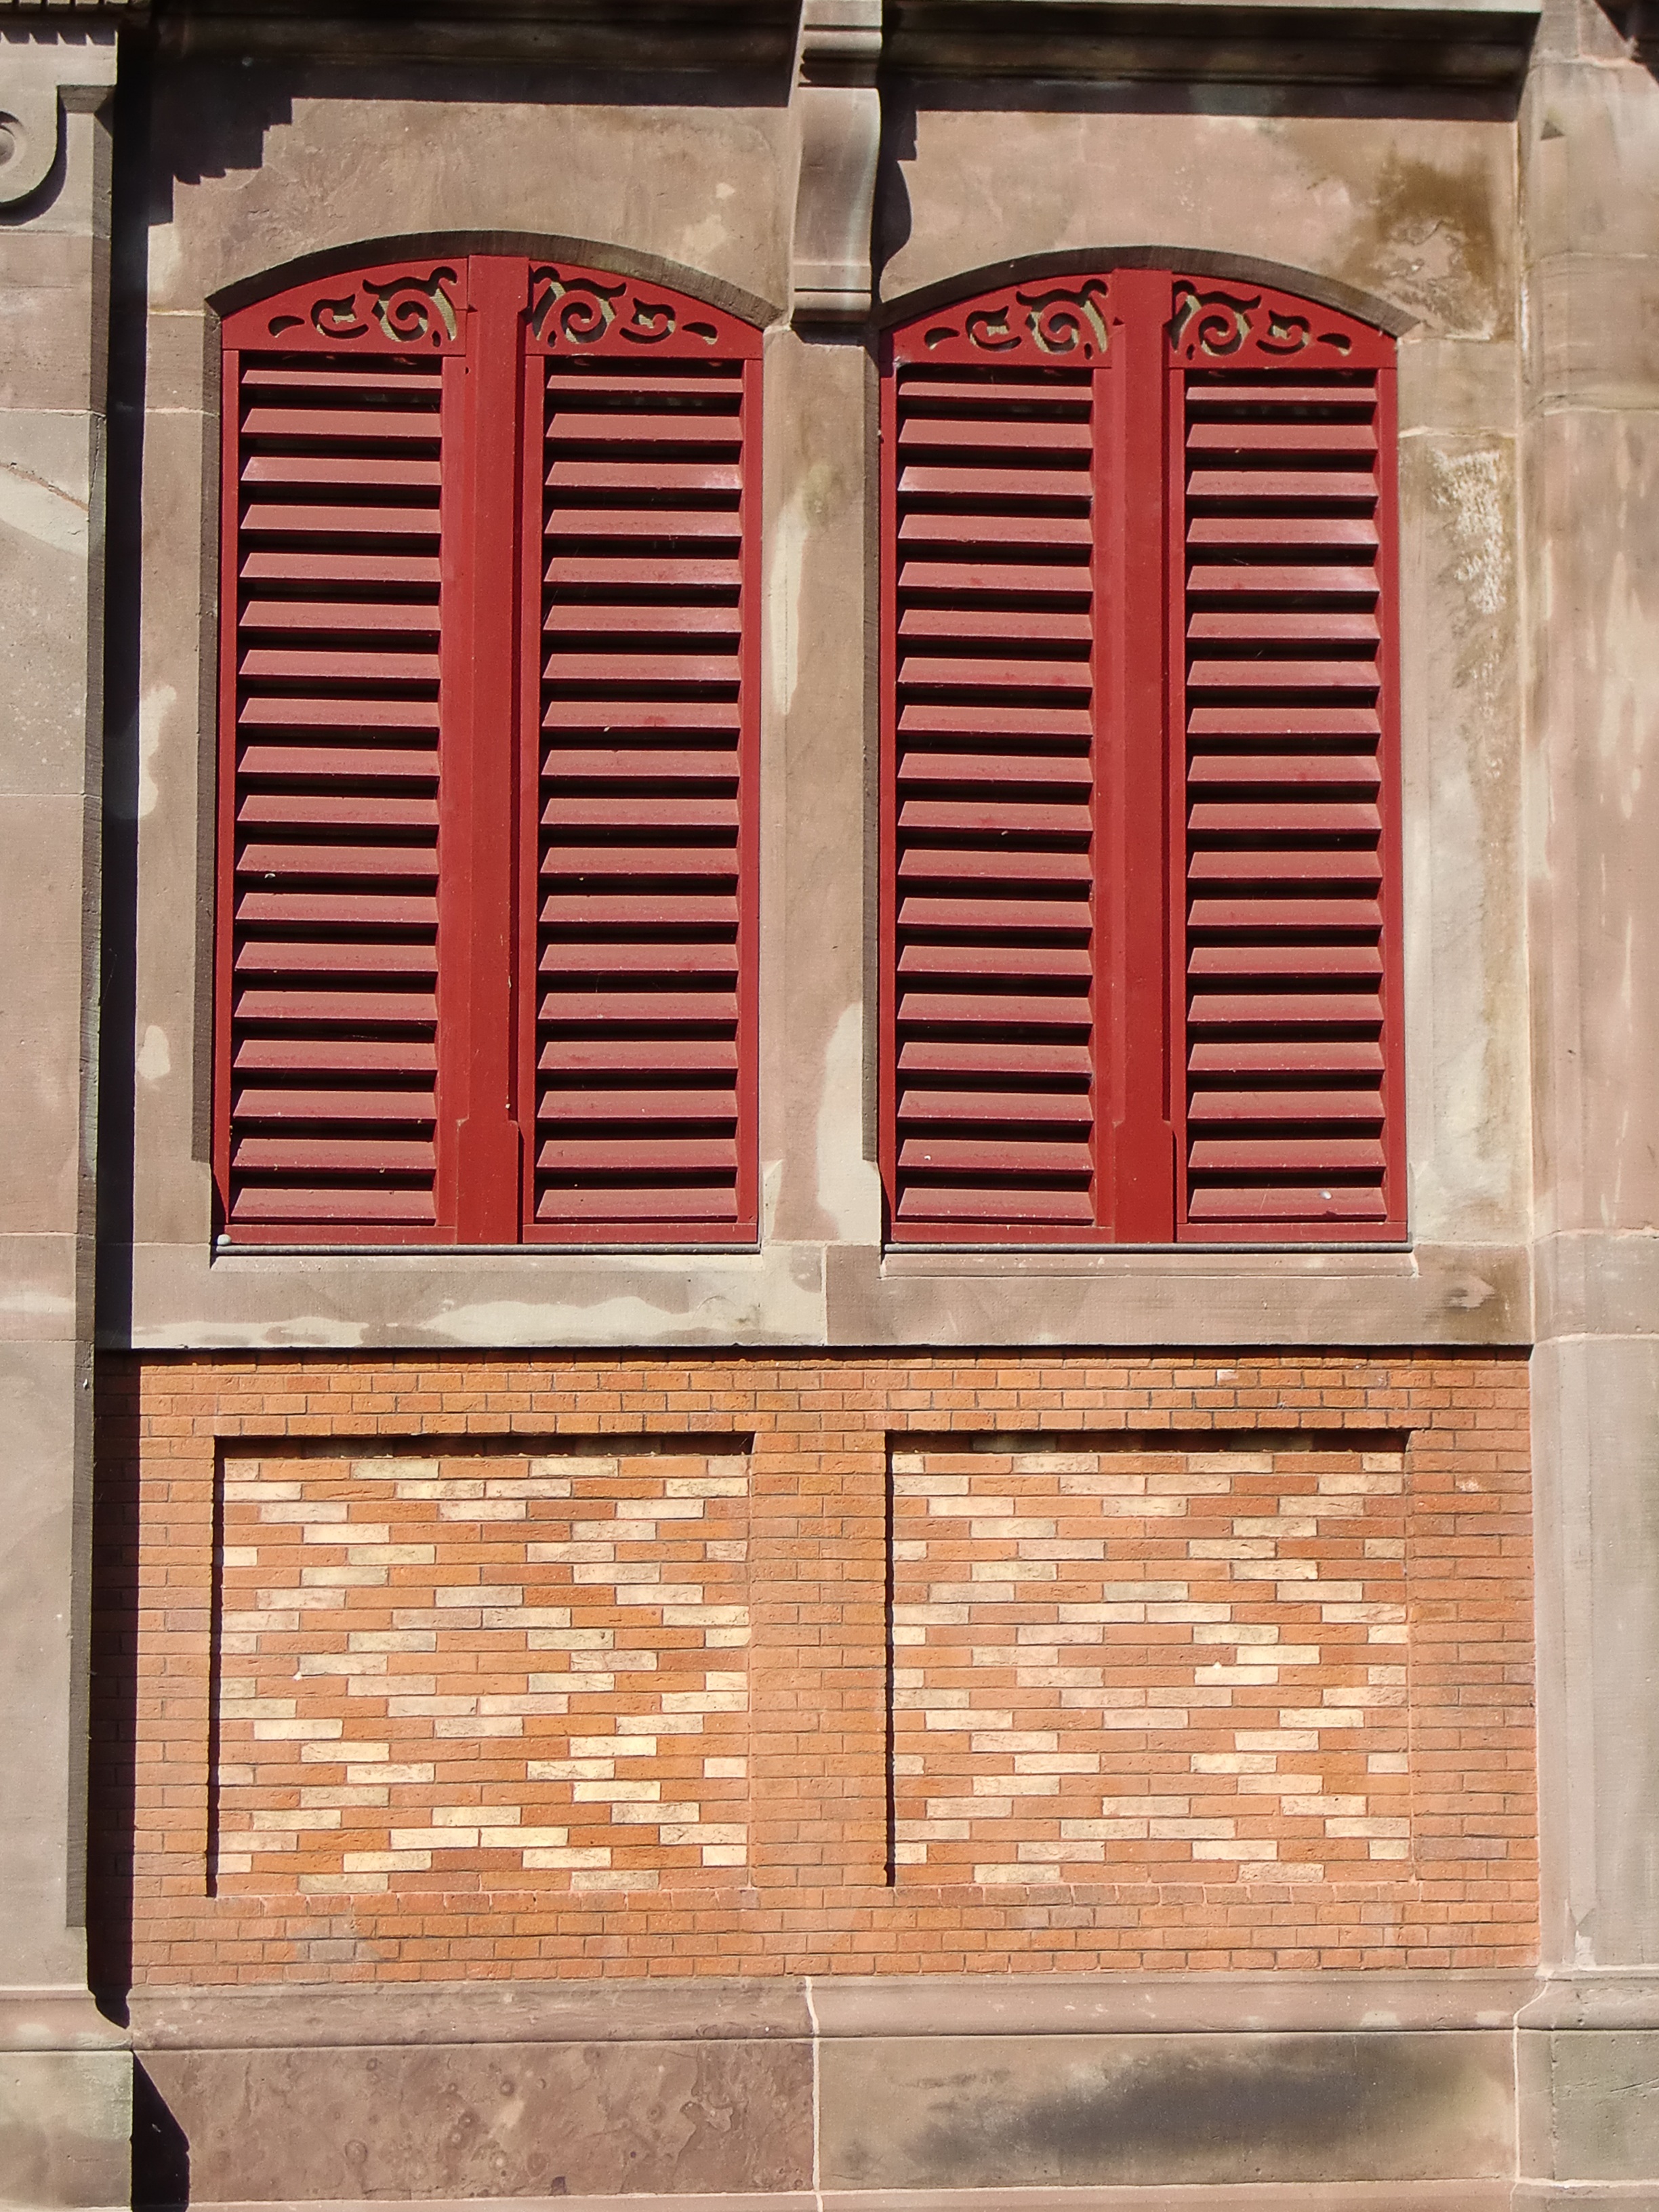
structure, wood, window, wall, red, facade, furniture, brick, door, interior design, shutters, closed, hauswand, wooden shutters, man made object, window covering